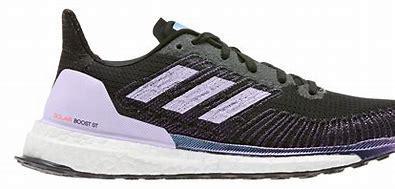
Brand: Adidas
Model: Solarboost 19